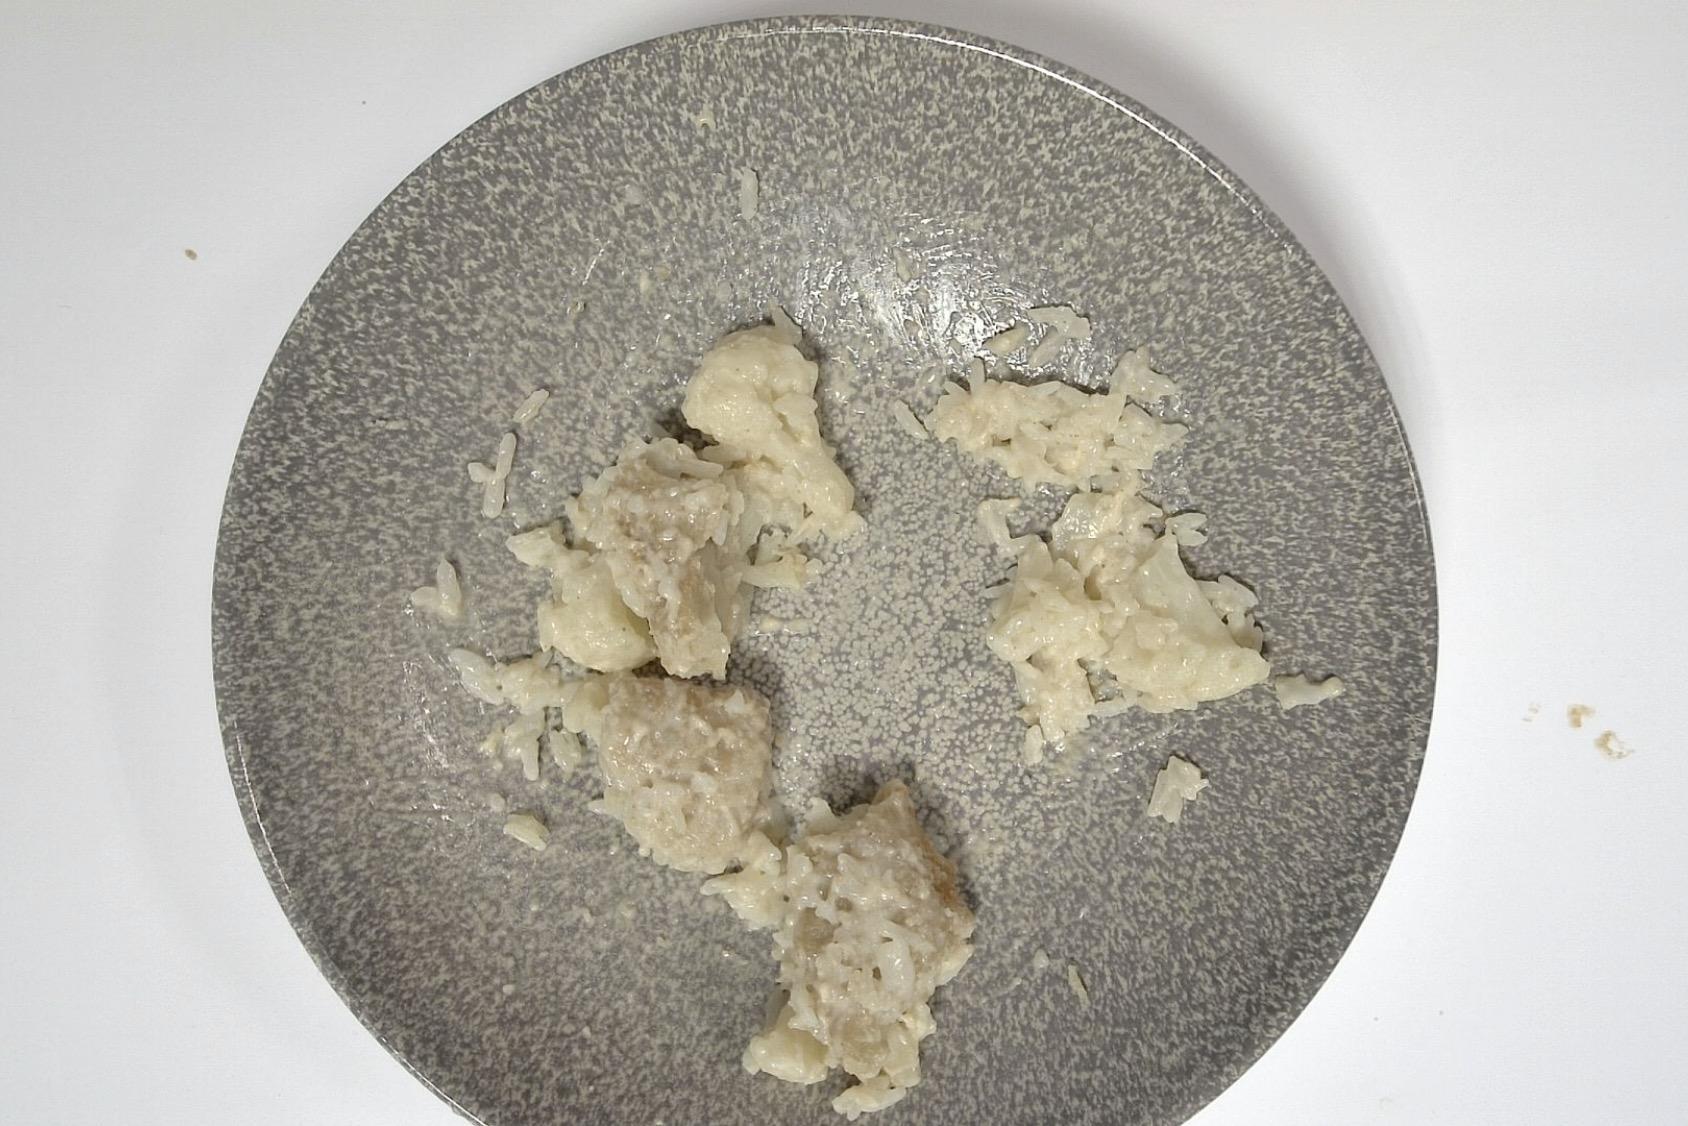
Gericht: Paniertes Fischfilet mit Blumenkohl , Reis , Helle Sauce
Portionsgröße: Normale Portion
Zutaten: Reis, Blumenkohl, Paniertes Fischfilet, Helle Sauce
Gewicht vorher: 315 g
Kalorien vorher: 307,850 kcal
Gewicht nachher: 185 g
Kalorien nachher: 180,801 kcal